Costa Rica

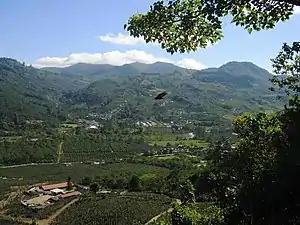
A coffee plantation in the Orosí Valley

Pharmaceuticals, financial outsourcing, software development, and ecotourism have become the prime industries in Costa Rica's economy. High levels of education among its residents make the country an attractive investment location. Since 1999, tourism earns more foreign exchange than the combined exports of the country's three main cash crops: bananas and pineapples especially, but also other crops, including coffee. Coffee production played a key role in Costa Rica's history and in 2006, was the third cash crop export. As a small country, Costa Rica now provides under 1% of the world's coffee production. In 2015, the value of coffee exports was US$305.9 million, a small part of the total agricultural exports of US$2.7 billion. Coffee production increased by 13.7% percent in 2015–16, declined by 17.5% in 2016–17 but was expected to increase by about 15% in the subsequent year.